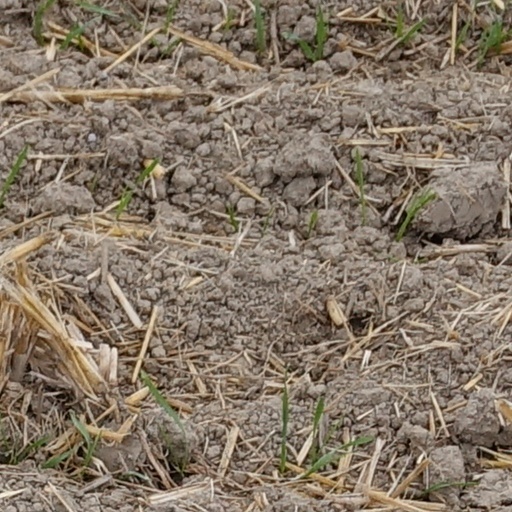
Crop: wheat